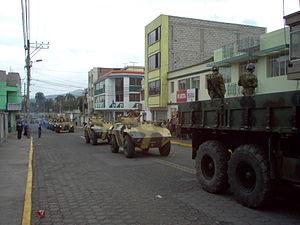
Véhicules blindés dans un défilé militaire, Otavalo
Les forces armées de l'Équateur sont divisées en une armée de terre, une Marine et une armée de l'Air. Ces trois forces sont placées sous un commandement unique, appelé « commandement conjoint des forces armées ». Le commandant en chef des armées et le Président de la République d'Équateur, soit actuellement Lenín Moreno en poste en 2014 et l'actuel ministre de la Défense est Fernando Cordero Cueva. Elles sont fortes de 80 000 hommes au total en 2010.